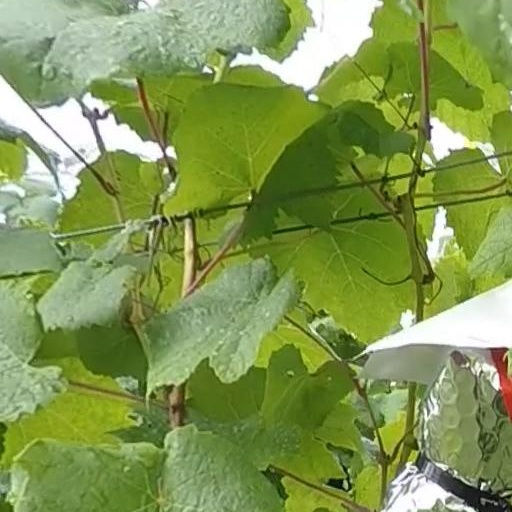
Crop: grape